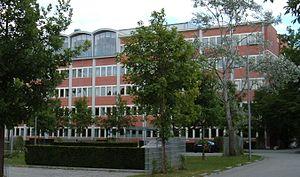
Le Tribunal fédéral des brevets d'Allemagne siégeant à Munich.